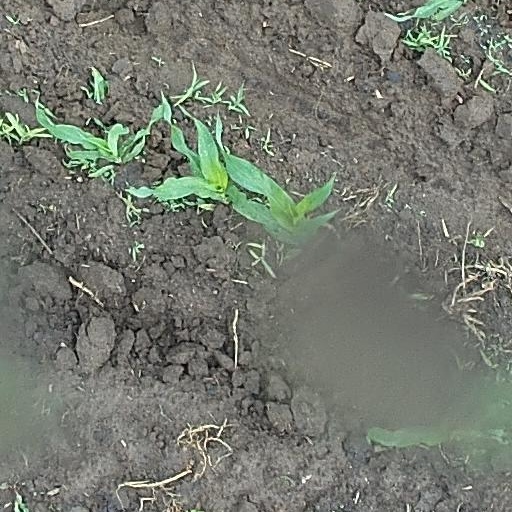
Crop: maize; corn